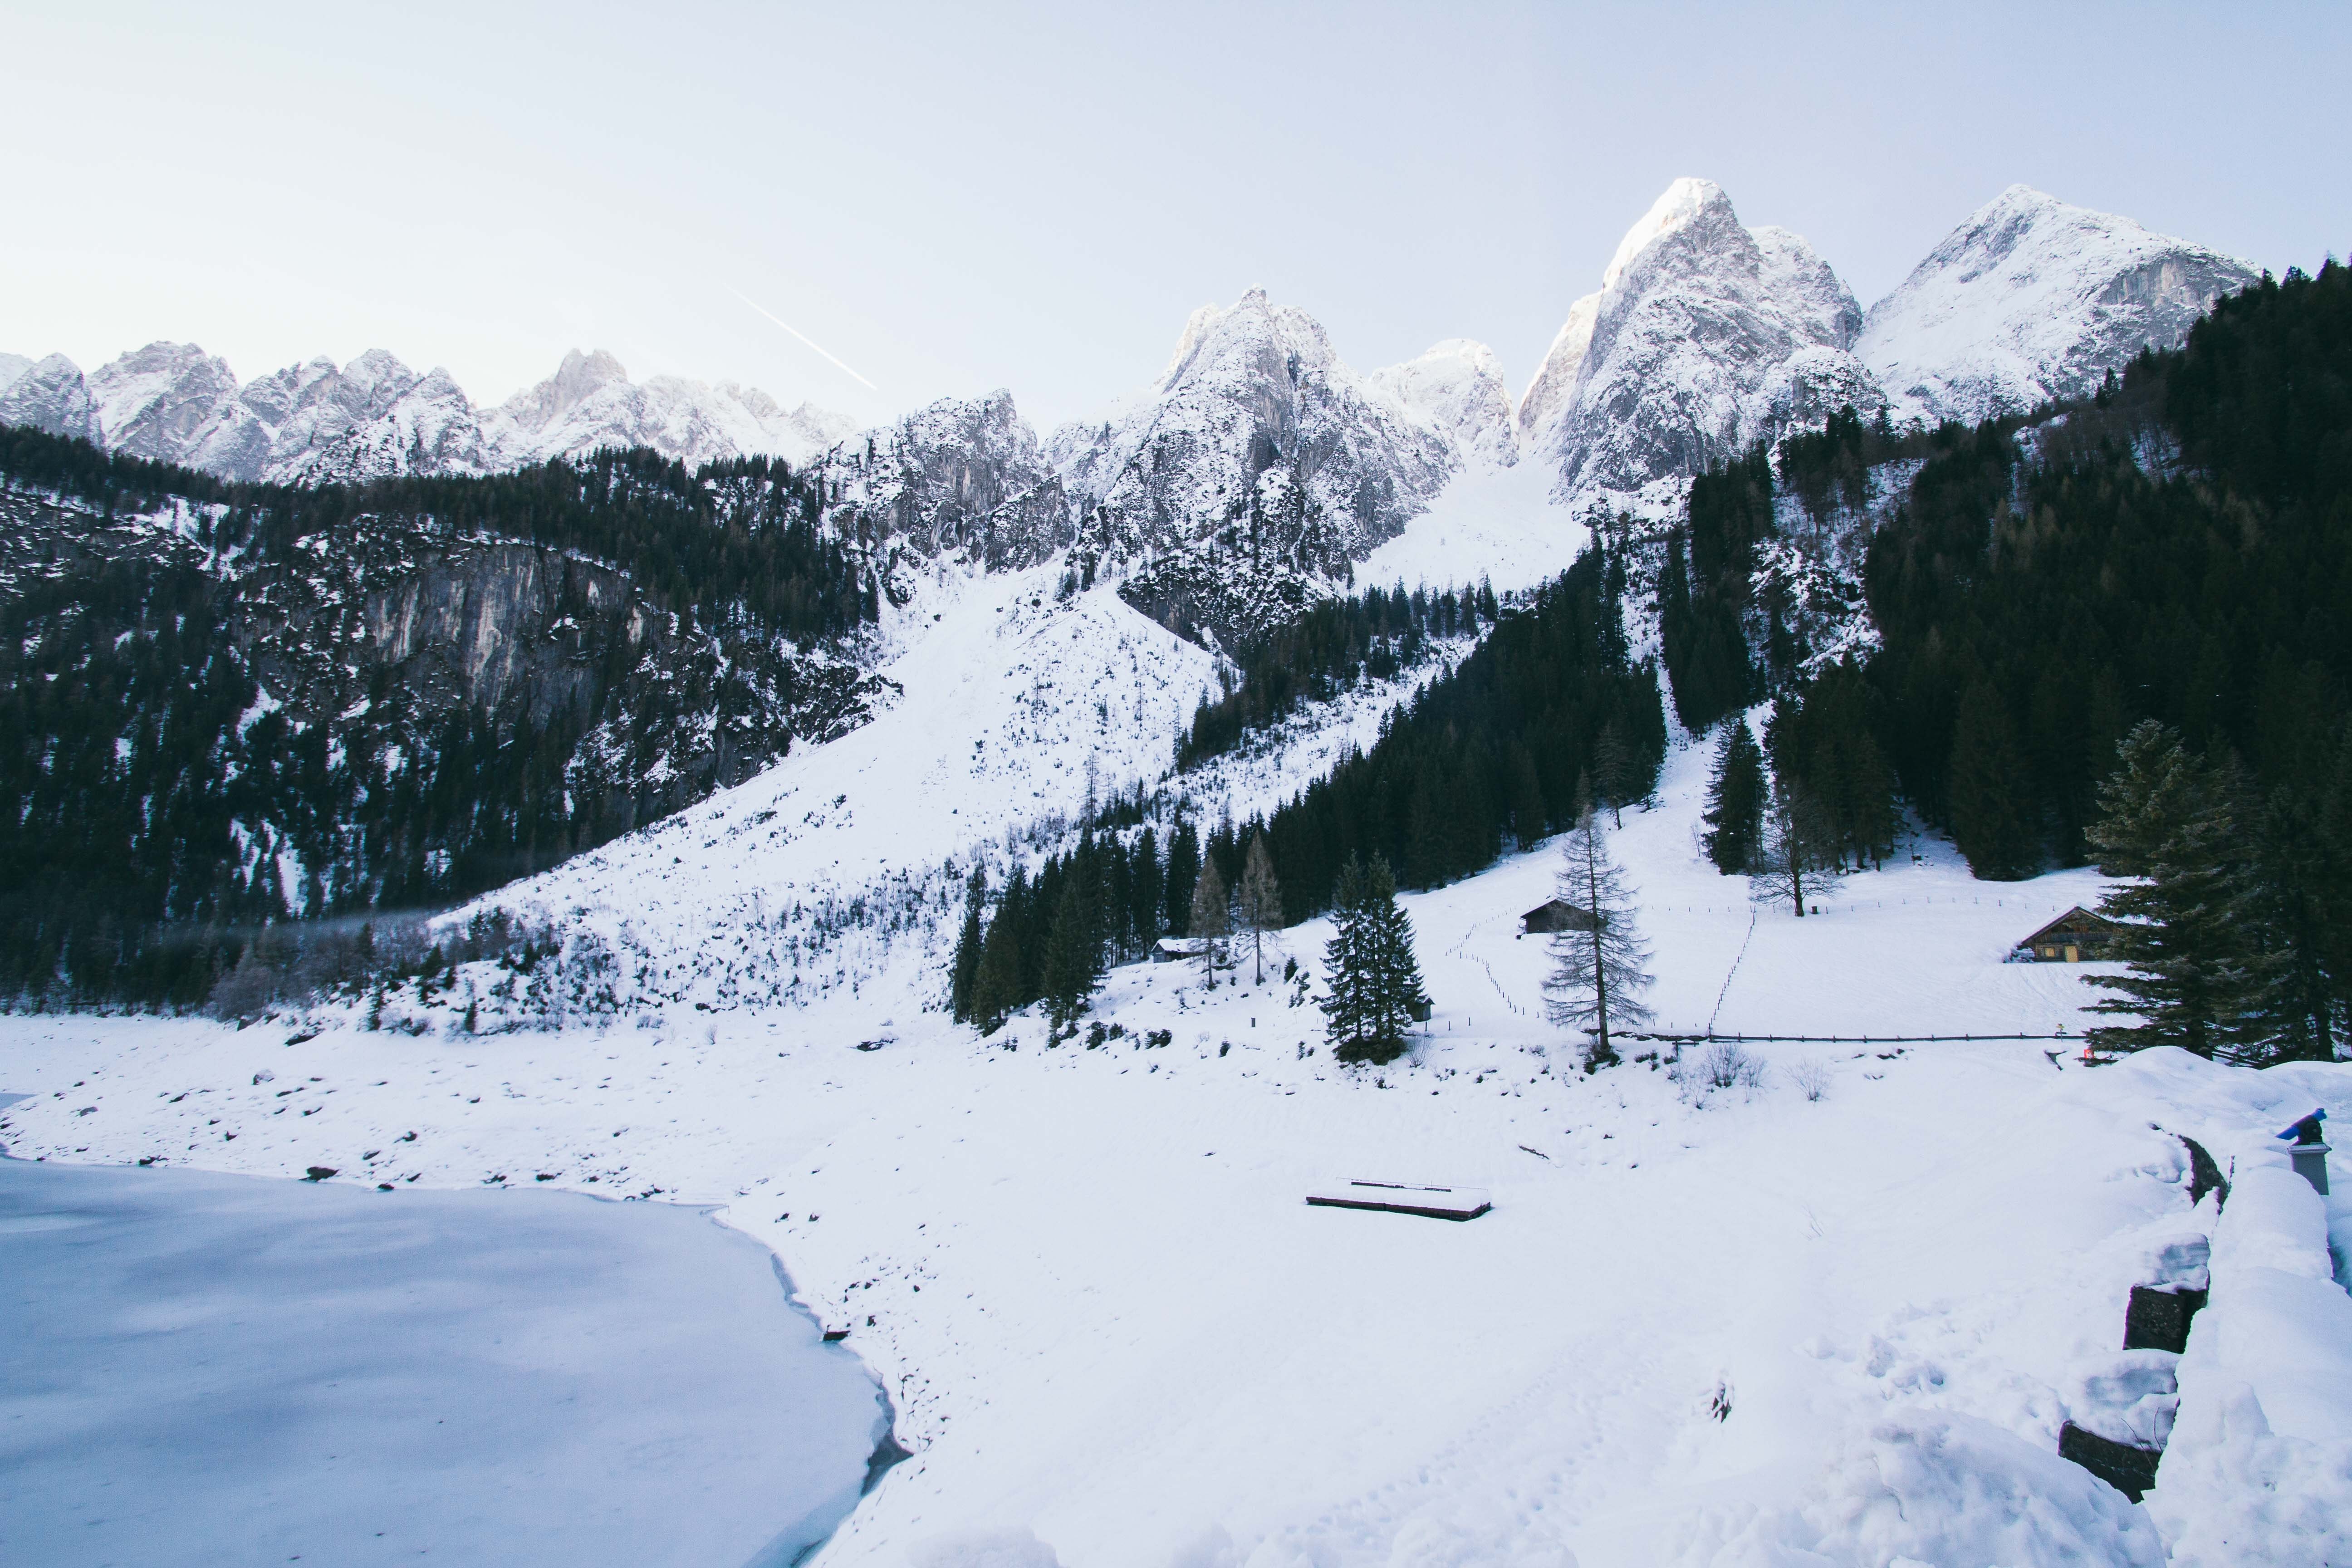
snow, mountainous landforms, mountain, winter, glacial landform, mountain range, geological phenomenon, natural landscape, freezing, wilderness, alps, ice, massif, glacier, moraine, sky, ice cap, ridge, nunatak, tree, terrain, cirque, highland, arctic, fell, hill station, summit, mount scenery, landscape, fjord, hill, valley